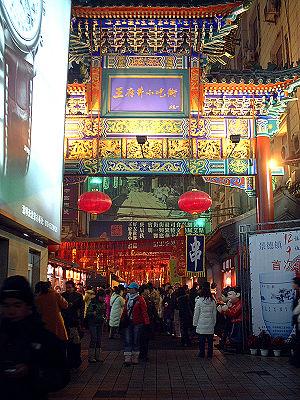
Wangfujing, dans le district de Dongcheng à Pékin, est une des plus célèbres rues commerçantes de la capitale chinoise. La plus grande partie de la rue est fermée aux voitures et aux autres véhicules motorisés et il n'est pas rare de la voir remplie de piétons. Depuis le milieu de la dynastie Ming, des activités commerciales s'y déroulent. Pendant la dynastie Qing, dix demeures d'aristocrates et de princesses y ont été bâties, peu après qu'un puits plein d'eau douce y a été découvert, d'où le nom de la rue « Wang fu » et « Jing ». En 1903, le marché de Dong'an y est installé.